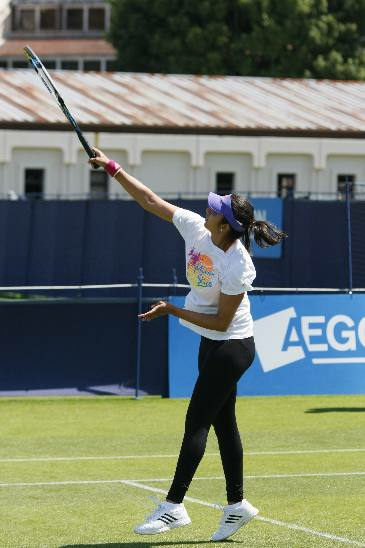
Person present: Yes